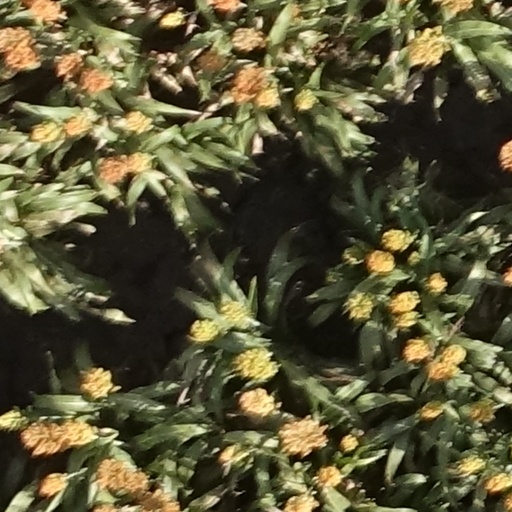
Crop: sorghum